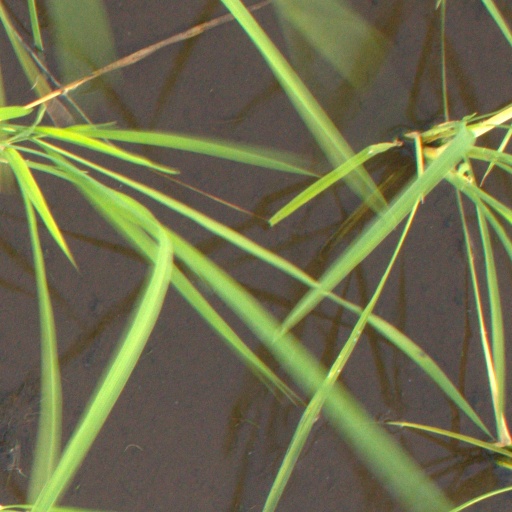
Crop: rice